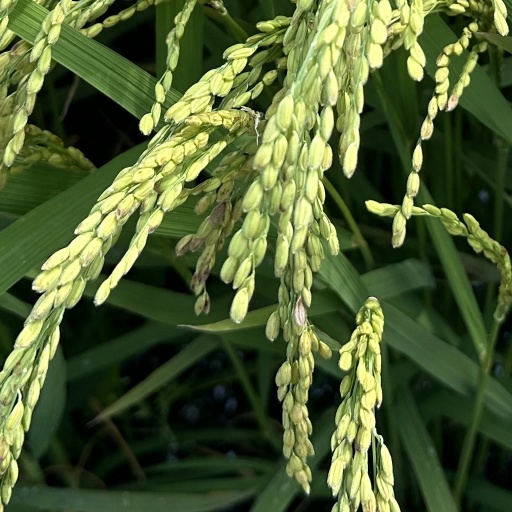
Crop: rice